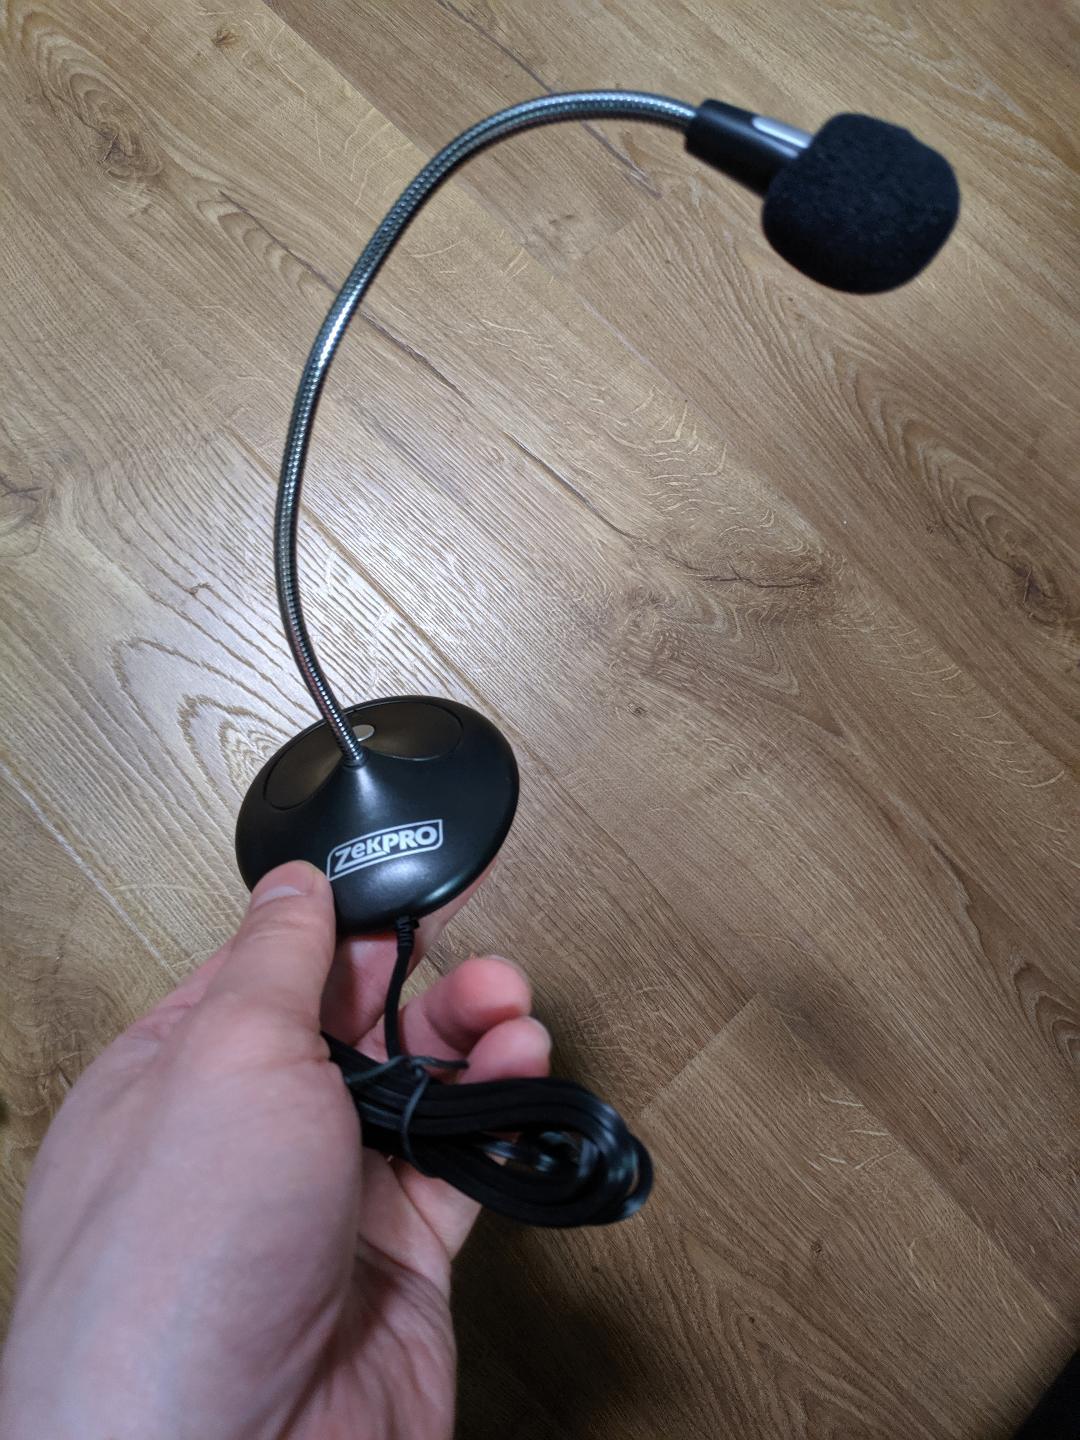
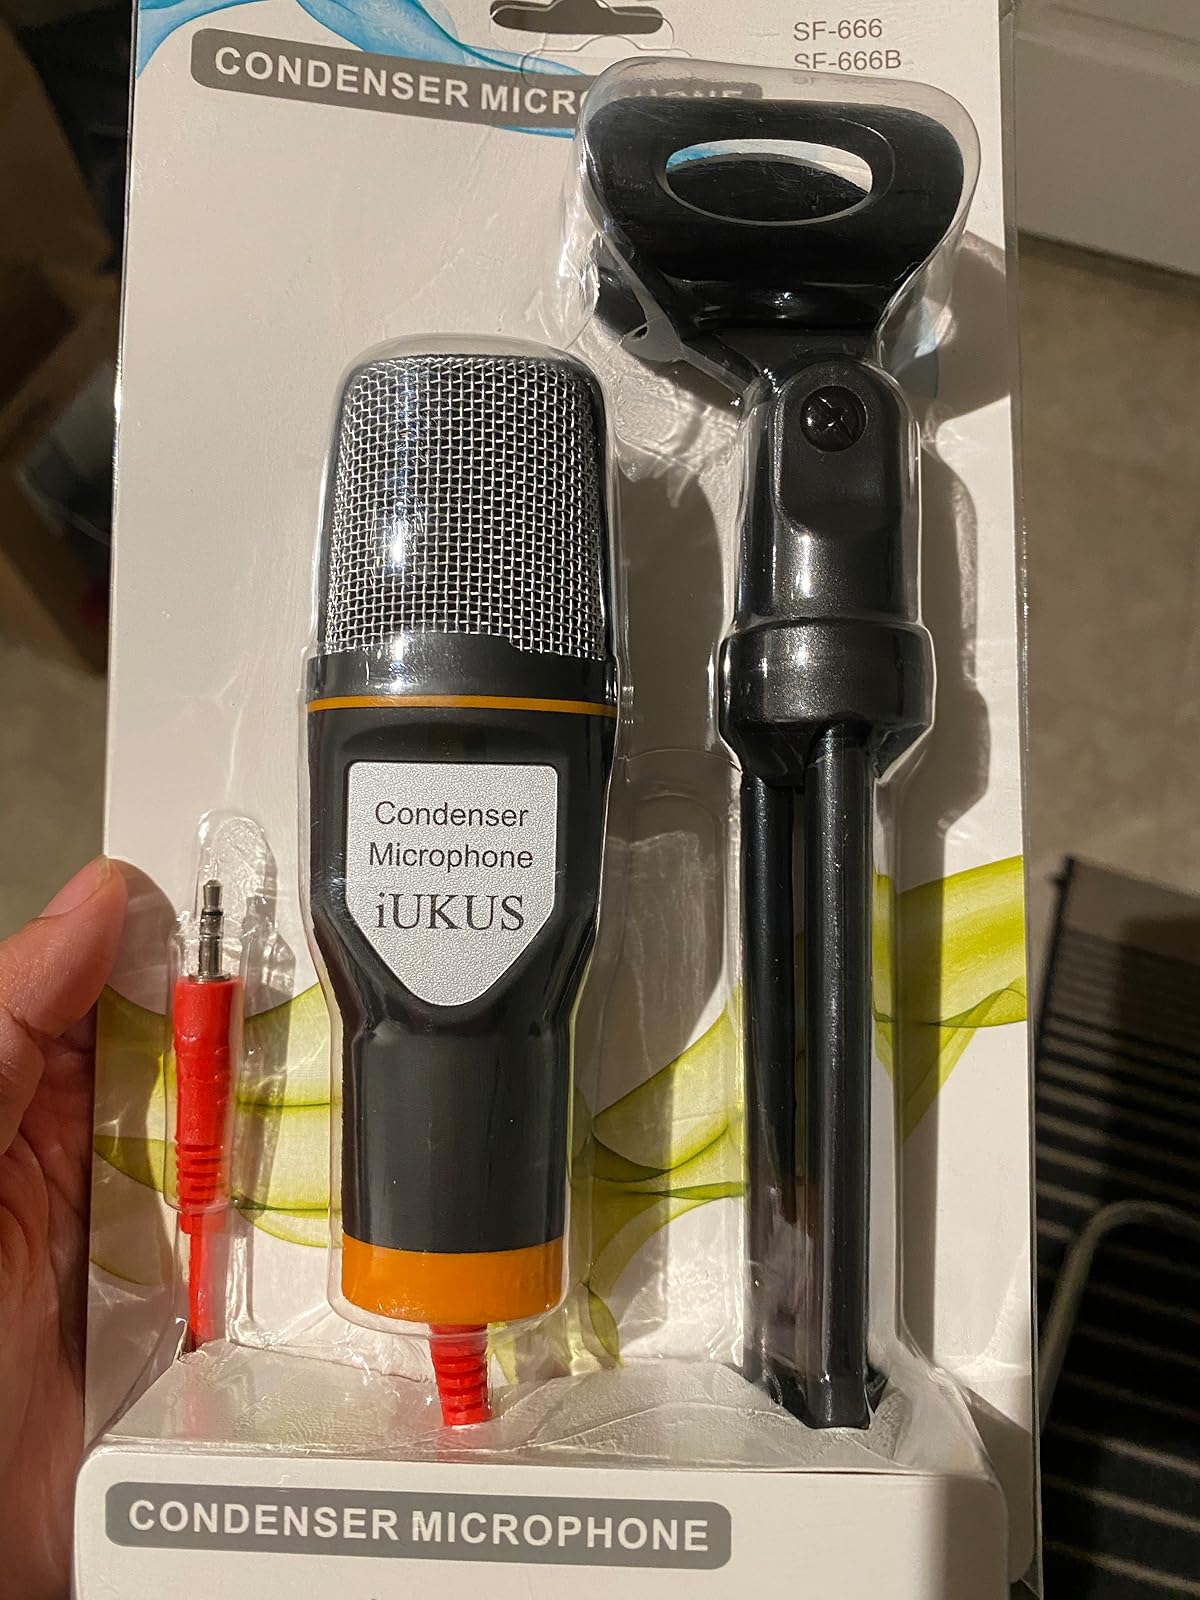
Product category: microphone
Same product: no